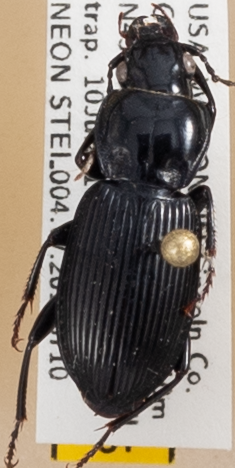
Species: Pterostichus novus
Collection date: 2018-07-10 04:00:00
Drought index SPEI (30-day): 0.71
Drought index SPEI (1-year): -0.24
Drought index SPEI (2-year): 1.642